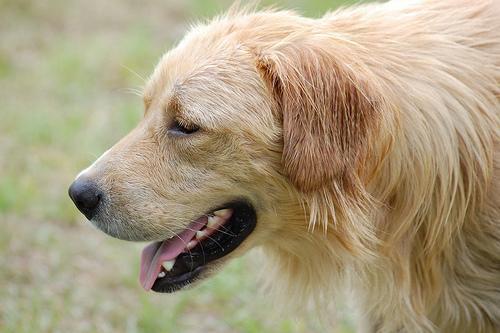
great pyrenees